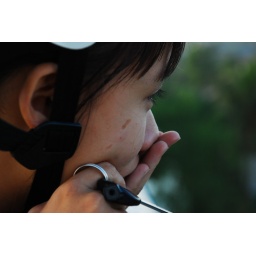
The girl in the bridge 1